Sleeping dragon (manoeuver)

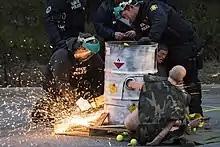
Arkansas State Police officers being trained in the removal of a sleeping dragon, using mannequins.

It is sometimes impossible for officers to know what is inside the sleeping dragon without cutting into it. Officers may cut into the pipe with such tools as an angle grinder, rotary saw, or whizzer saw, followed by a pry bar and pliers; or in the case of concrete, chipping hammers, hammer drills, and breakers. Abrasive saws, a band saw, and an angle grinder may be used on steel pipes. Officers may put fire retardant hoods and earmuffs on the protesters to protect them from sparks and noise as tools are used to cut through the sleeping dragon.